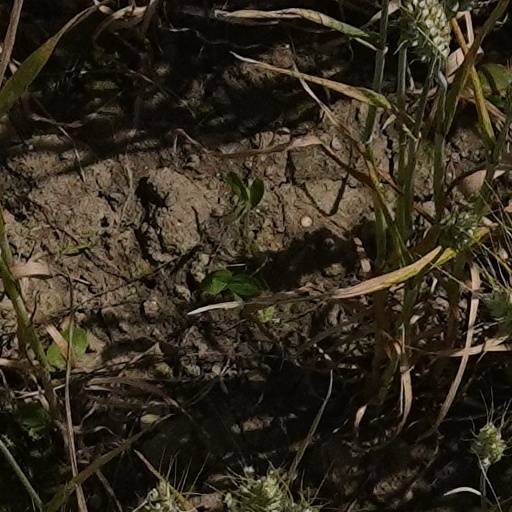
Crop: wheat